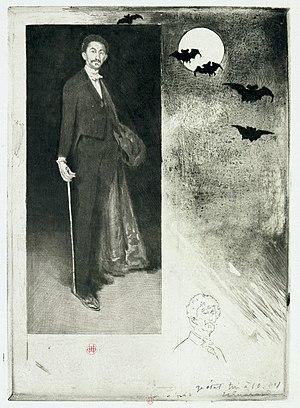
Le comte Robert de Montesquiou, né à Paris le 19 mars 1855 et mort à Menton le 11 décembre 1921, est un poète, homme de lettres, dandy et critique d'art et de littérature.